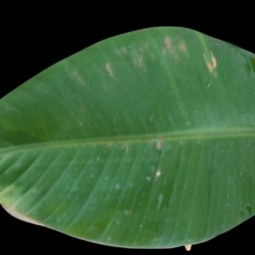
Label: Healthy